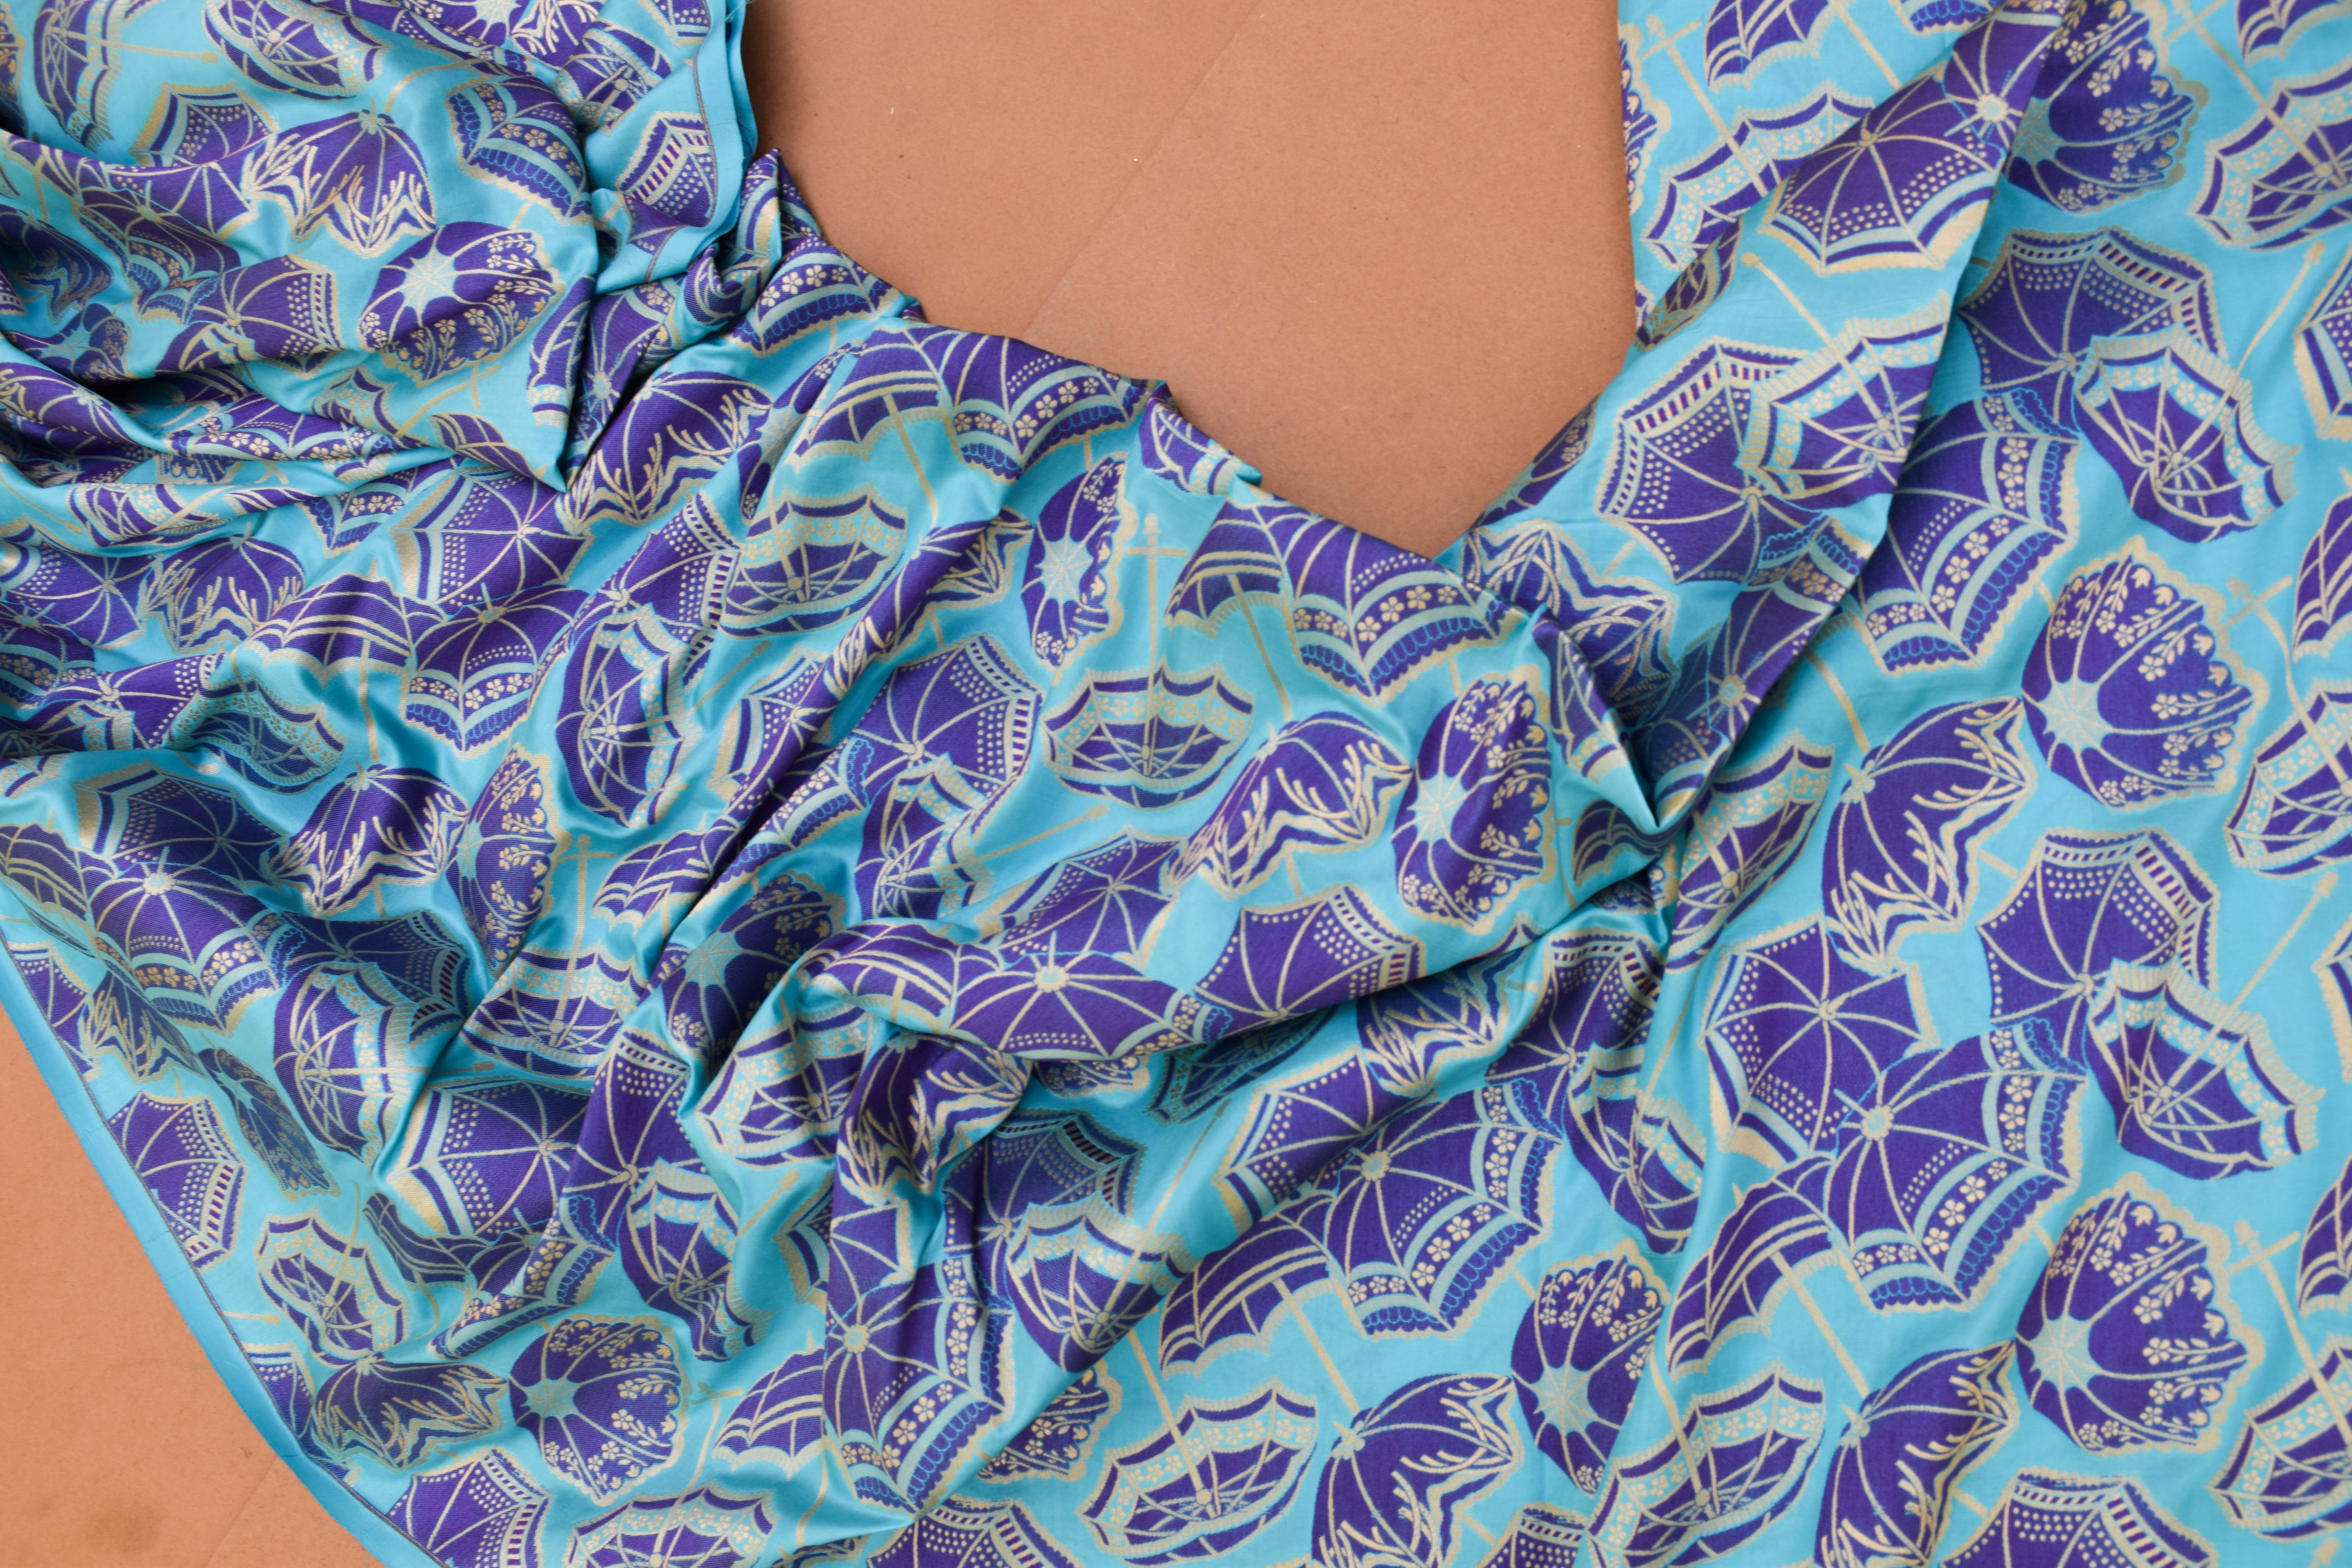
fabrics, womens, wear, wedding, aqua, purple, turquoise, lilac, teal, pattern, paisley, design, motif, electric blue, visual arts